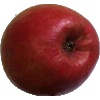
Label: apple_crimson_snow